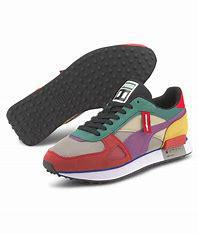
Brand: Puma
Model: 30